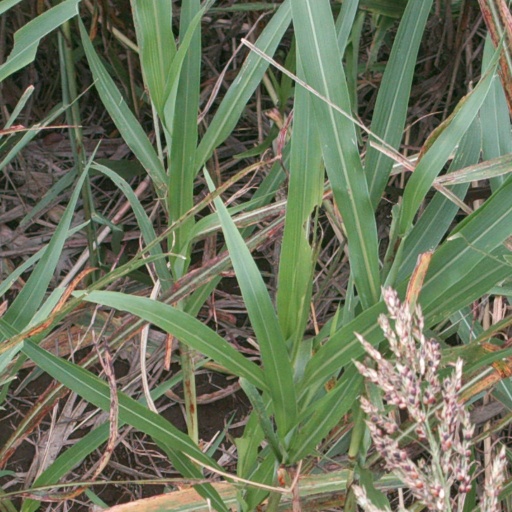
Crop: sorghum